John J. Hennessey

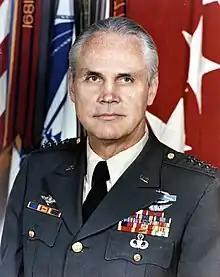
General John J. Hennessey

John Joseph Timothy Hennessey (20 August 1921 – 20 March 2001) was a United States Army four-star general who served as Commander in Chief, United States Readiness Command (USCINCRED) from 1974 to 1979.